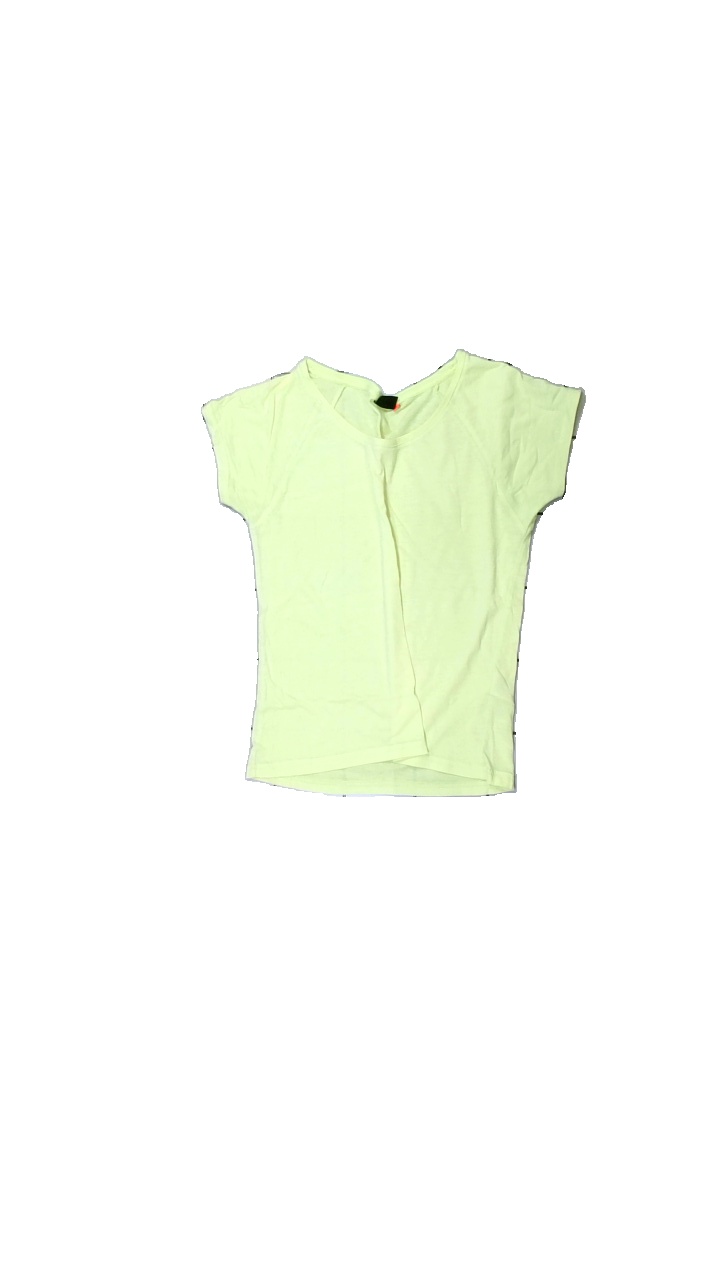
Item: T-shirt (Ladies)
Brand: Only
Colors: Yellow
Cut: Regular, C-collar
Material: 57% polyester, 43% cotton
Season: All
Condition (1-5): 2
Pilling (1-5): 1
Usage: Export
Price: <50